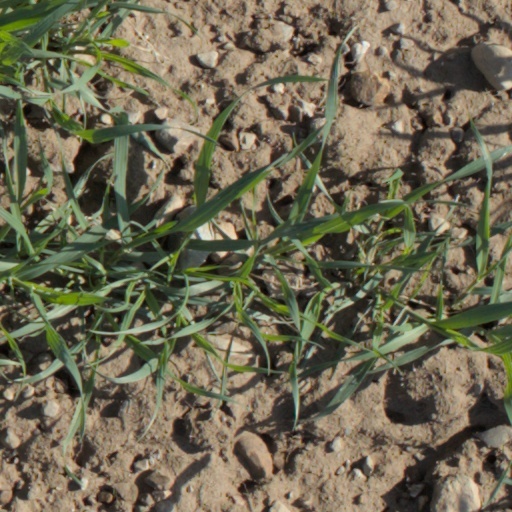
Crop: wheat